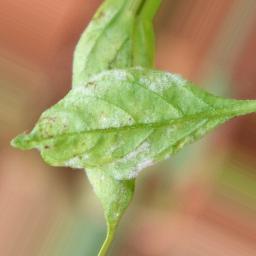
Label: powdery mildew